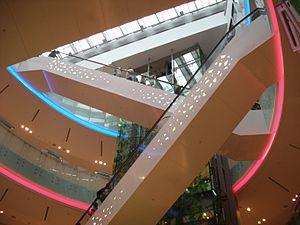
La tour Oxygène est dans le centre commercial de la Part-Dieu, à Lyon.
La Part-Dieu est un quartier situé dans le 3ᵉ arrondissement de la ville de Lyon, en France. La Part-Dieu est considéré comme le deuxième centre-ville de Lyon après la Presqu'île. Conçu initialement comme une alternative au centre ville ancien, ce quartier est devenu alors le premier quartier d'affaires de France hors Île-de-France. Il est essentiellement composé d'immeubles bas et de tours. C'est le « centre névralgique » de l'agglomération lyonnaise en tant que métropole d'équilibre en France ; important pôle multimodal en France, ce quartier nouveau comporte les facilités d'accès à Lyon par l'avion, son accès direct par le train, l'accès à toute l'agglomération-département.